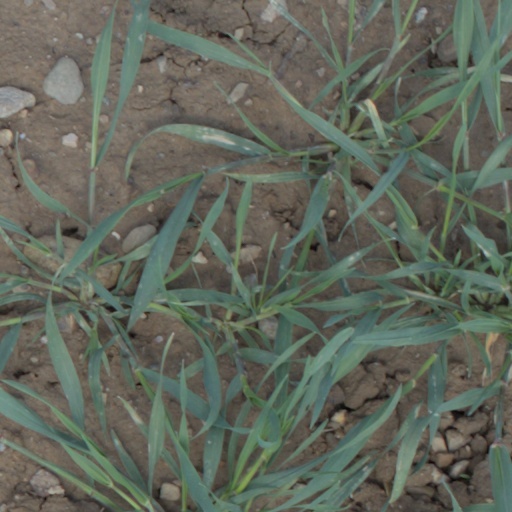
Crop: wheat